Journey to the End of the Whale

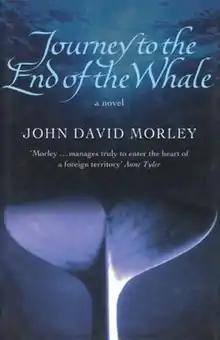
First edition

Journey to the End of the Whale (2005) is a novel by John David Morley.